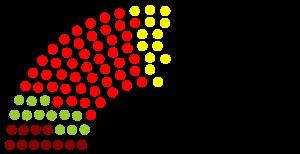
Cette liste présente les 152 membres de la 16ᵉ législature du Landtag de Basse-Saxe au moment de leur élection le 27 janvier 2008 lors des élections régionales de 2008 en Basse-Saxe. Elle présente les élus du land et précise si l'élu a été élu dans le cadre d'une des 87 circonscriptions, de manière directe ou s'il a été repêché par le système de la proportionnelle.